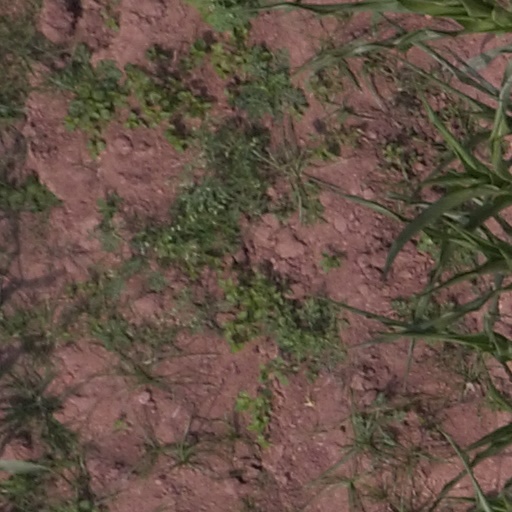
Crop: maize; corn